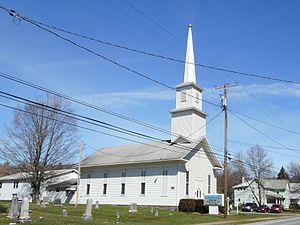
South Creek Township est un township, situé dans le comté de Bradford, en Pennsylvanie, aux États-Unis. En 2010, il comptait une population de 1 128 habitants.